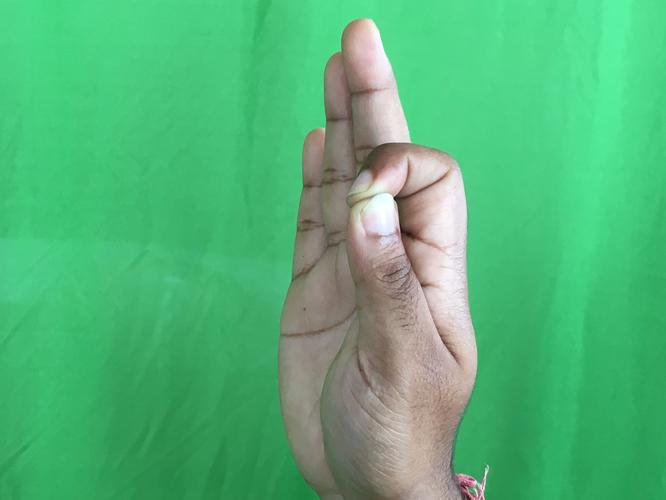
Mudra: Aralam
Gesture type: single_hand